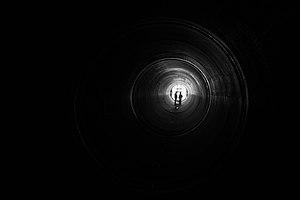
Une canalisation est un tuyau ou un canal destiné à l'acheminement de matières gazeuses, liquides, solides ou polyphasiques.